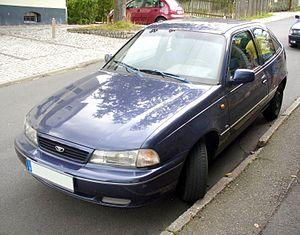
La Daewoo LeMans est une automobile produite par Daewoo Motors de 1986 à 1997. Ce modèle est en réalité une Opel Kadett rebadgée. Lorsqu'elle est restylée, modernisée ou remplacée en 1994, elle a été rebaptisée Daewoo Cielo.